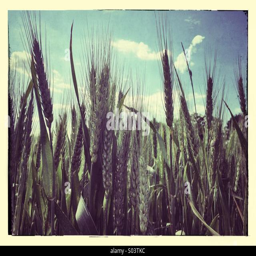
wheat field in the countryside